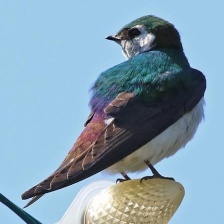
Species: VIOLET GREEN SWALLOW
Scientific name: TACHYCINETA THALASSINA